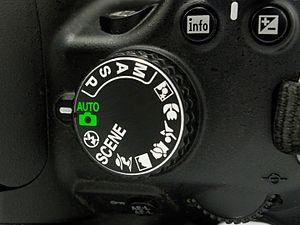
Commande de mode d'exposition d'un reflex numérique
Un appareil photographique reflex numérique est un appareil photographique numérique de type reflex mono-objectif utilisant un capteur numérique de grande taille, ayant une visée reflex et permettant de changer d'objectif.